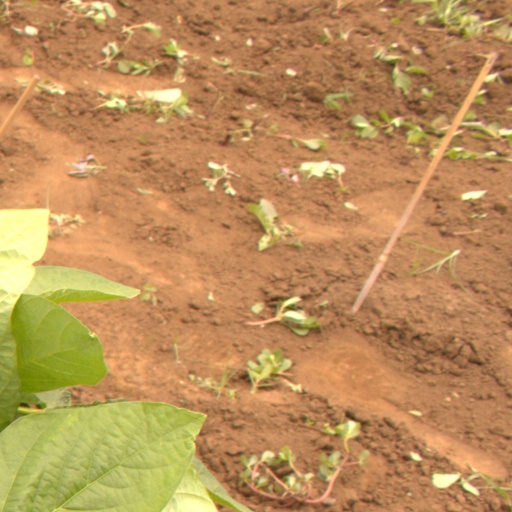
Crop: soybean